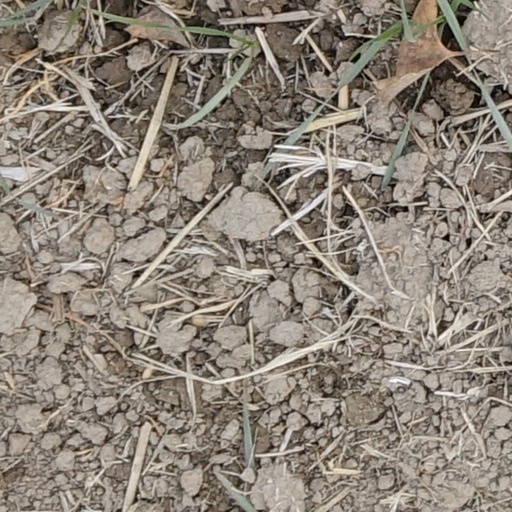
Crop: wheat